Georgetown, Delaware

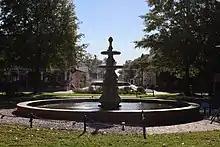
Fountain at the center of the Circle

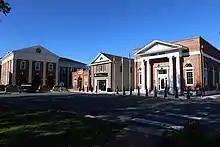
Buildings on the Circle including the Court of Chancery and Town Hall

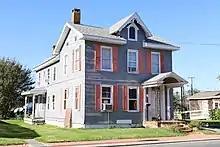
Building on Market Street

Georgetown is unusual among Delaware municipalities as the town was constructed around a circle, instead of the more traditional park square. Located at "The Circle" are the Town Hall, state and county buildings, and the historic Sussex County Courthouse. The original Courthouse was replaced by the current structure, which was built in 1837 on South Bedford Street. It was restored in 1976 and is managed by the Georgetown Historical Society. Lawyers' offices, the newer Court of Chancery and Family Court buildings, a bank, and the Brick Hotel, recently renovated into offices, also line the Circle. This layout is similar to that found in Annapolis, Maryland. The center of Georgetown's circle is a small green park with a fountain. Georgetown's oldest church, St. Paul's Episcopal Church, was constructed in 1844 and remodeled in 1881 in the early Victorian Gothic style; its congregation organized in 1794, shortly after the close of the American Revolutionary War. It is listed on the National Register of Historic Places (NRHP).